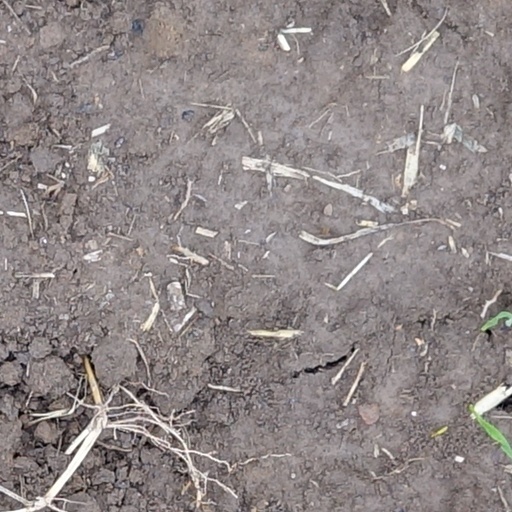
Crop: wheat